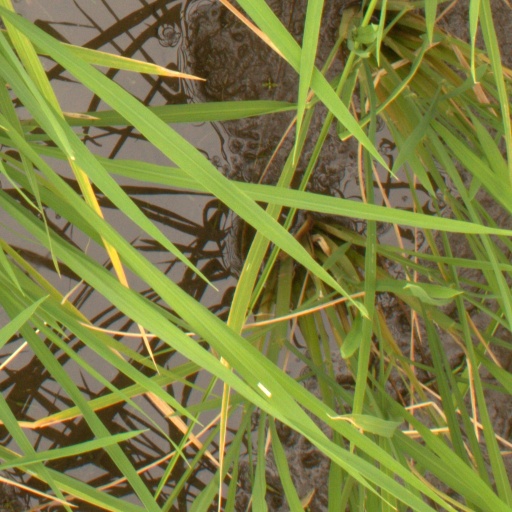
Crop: rice